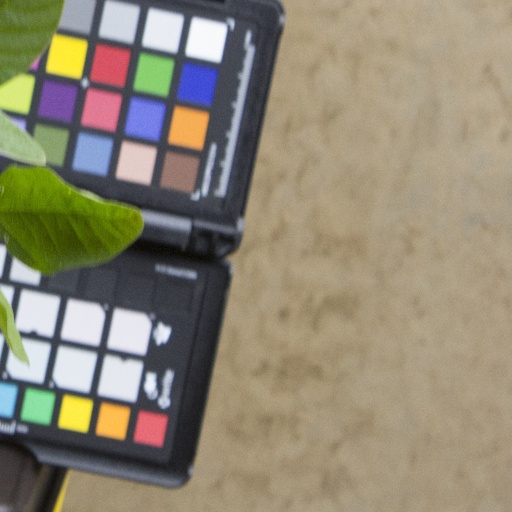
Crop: soybean